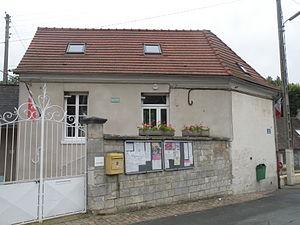
mairie de Puiseux-le-Hauberger
Puiseux-le-Hauberger est une commune française située dans le département de l'Oise en région Hauts-de-France.